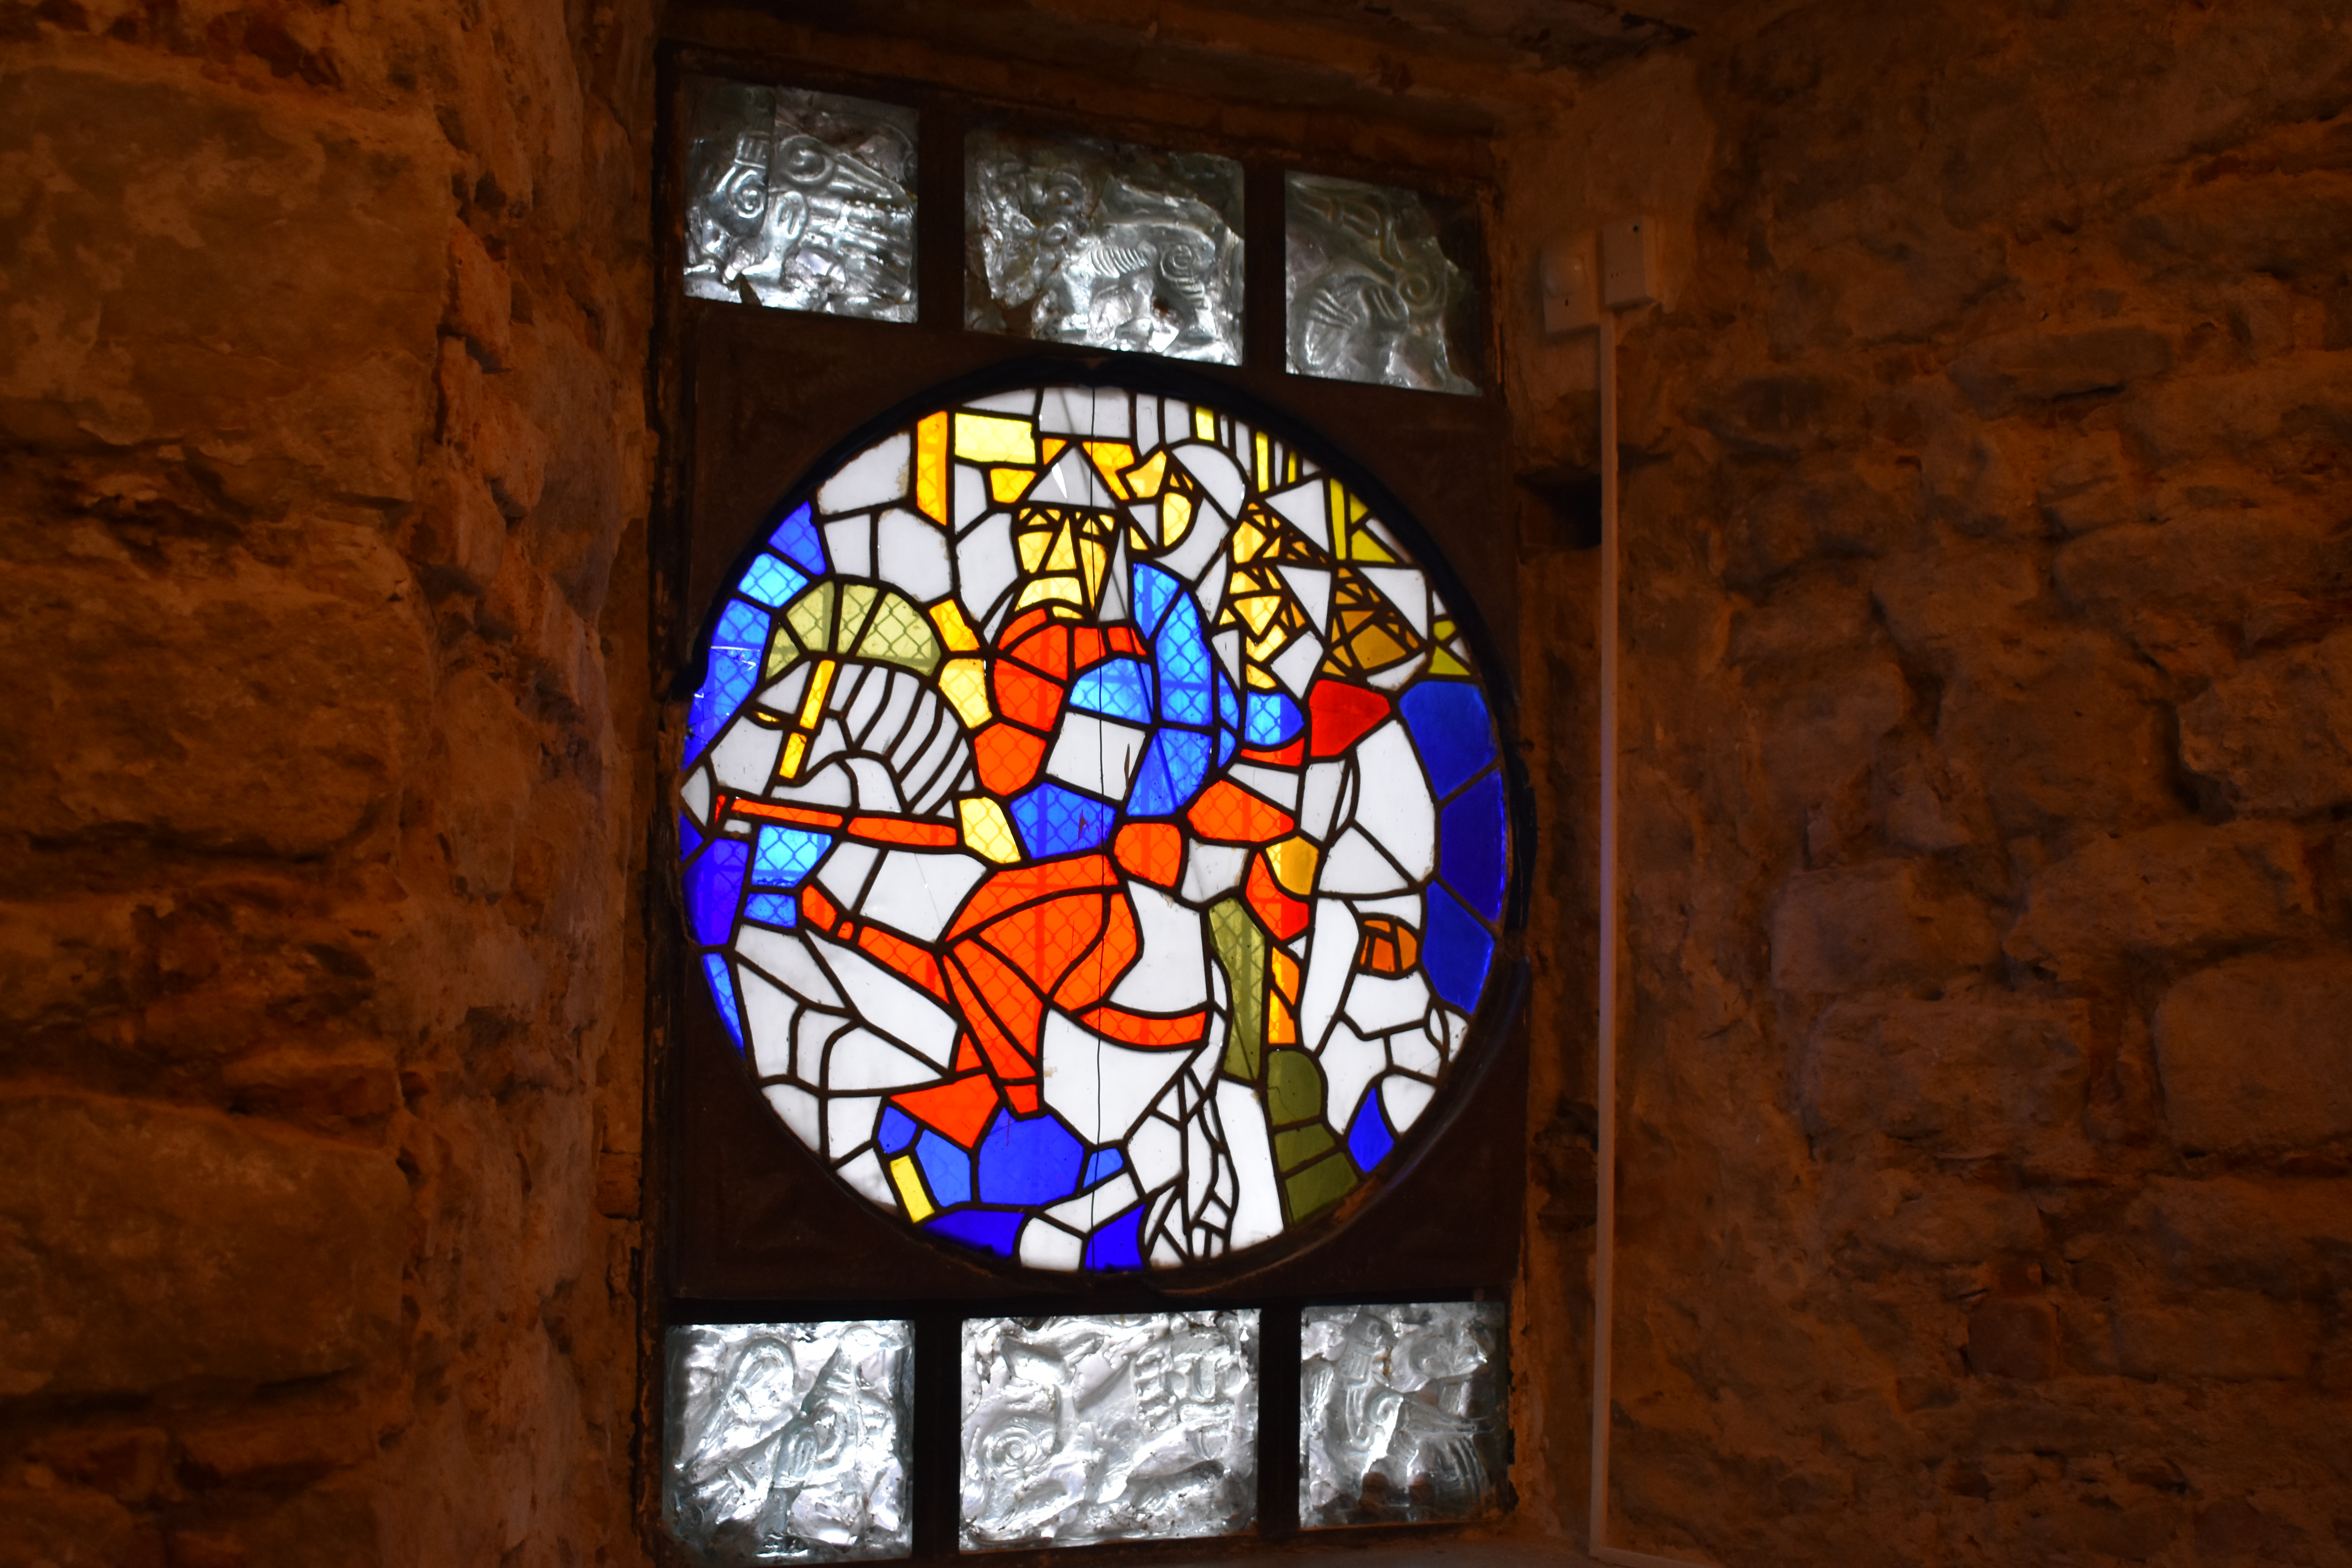
window, castle, wall, glass, stained, stained glass, architecture, interior design, art, visual arts, daylighting, Tints and shades